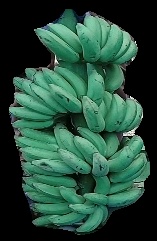
Variety: elakki-bale
Grade: grade1